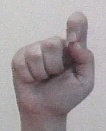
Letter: fa